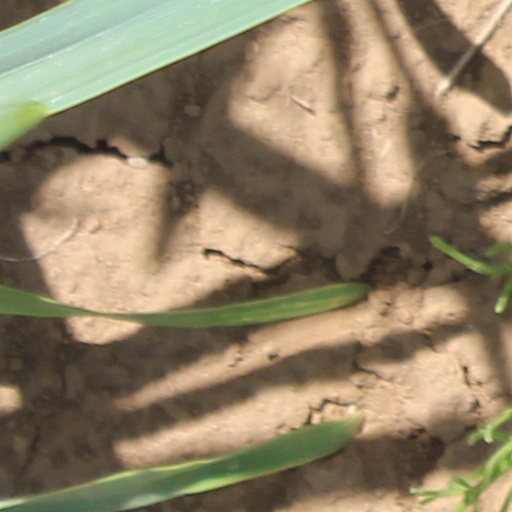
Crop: wheat